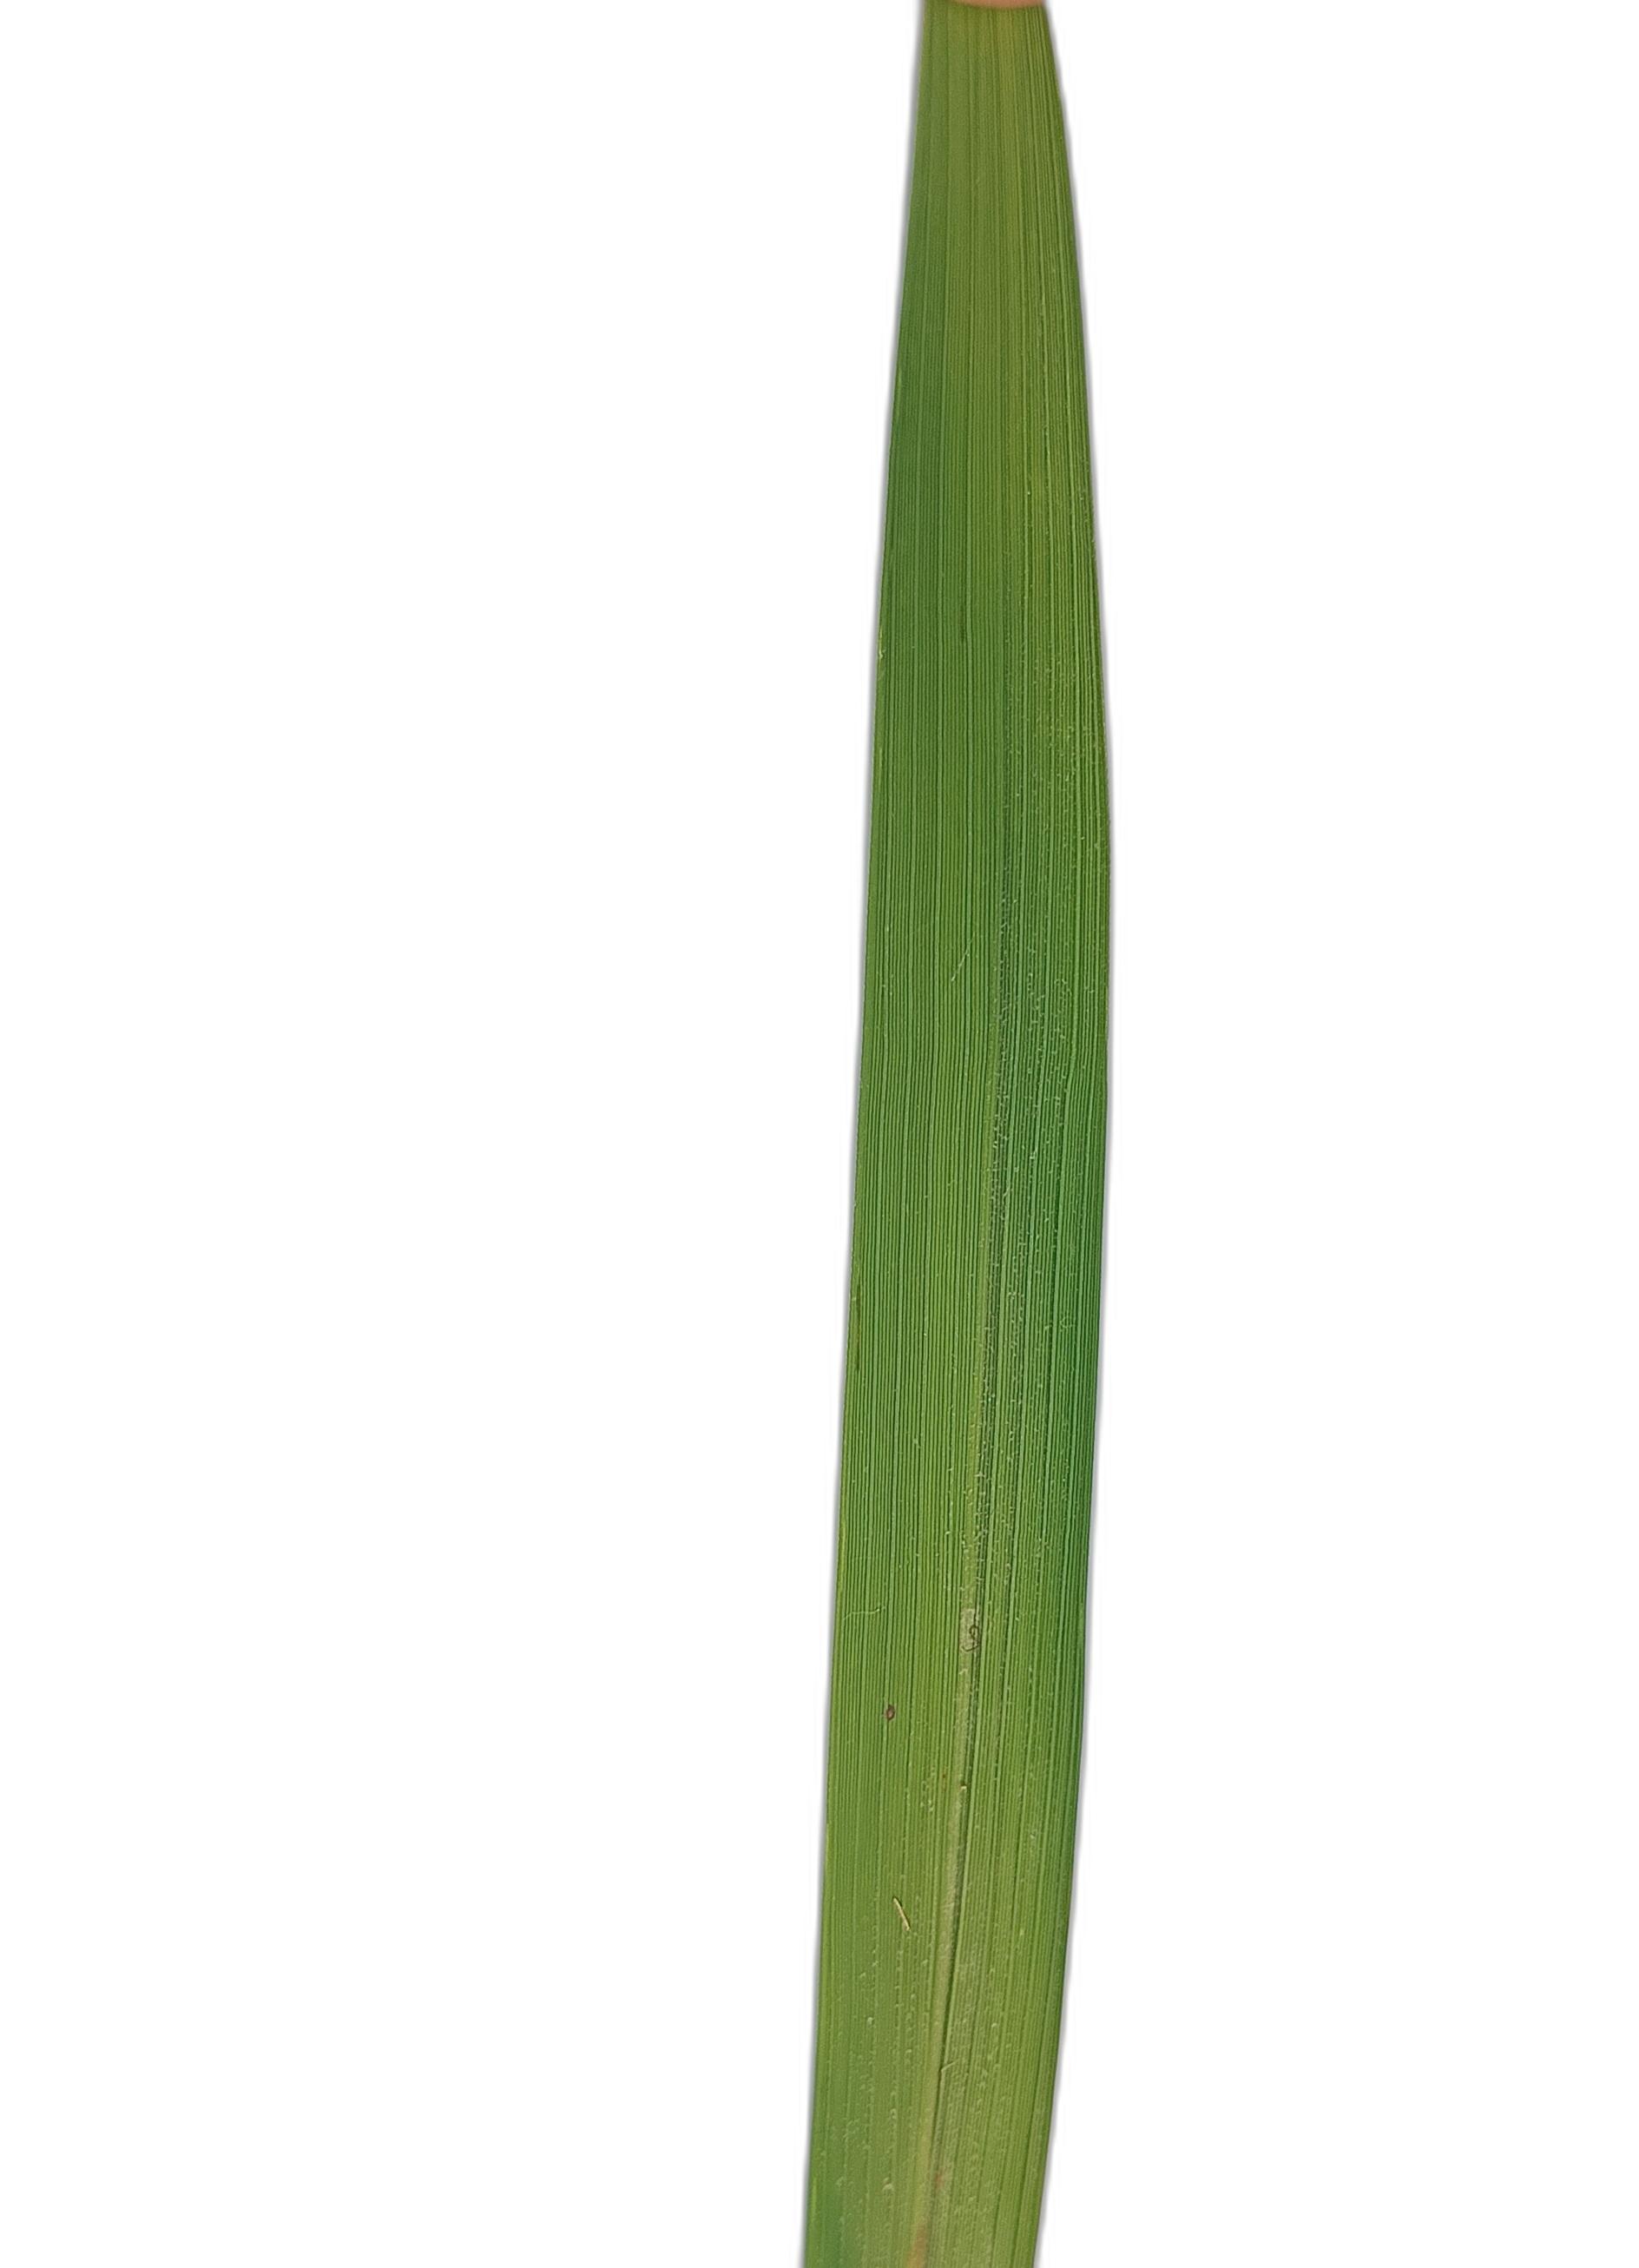
Label: Healthy